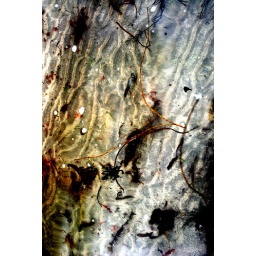
sea weed in water at beach muckross kilcar co donegal 10/7/10